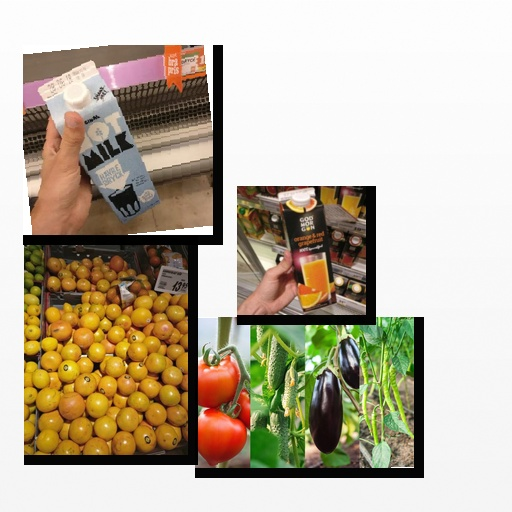
Food items: eggplant, oat_milk, grapefruit_juice, red_grapefruit